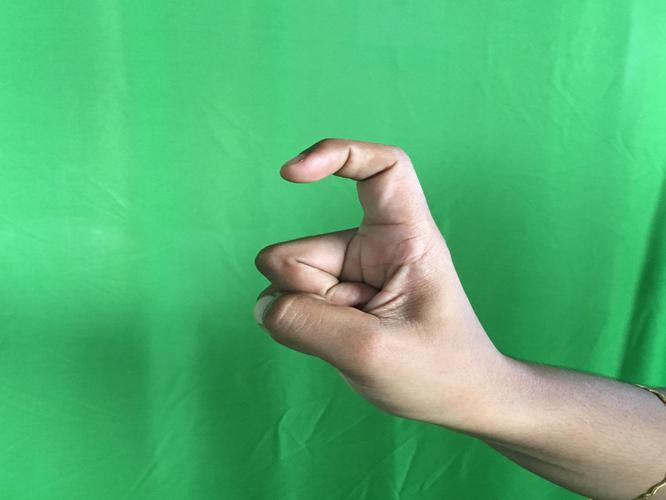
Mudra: Tamarachudam
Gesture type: single_hand